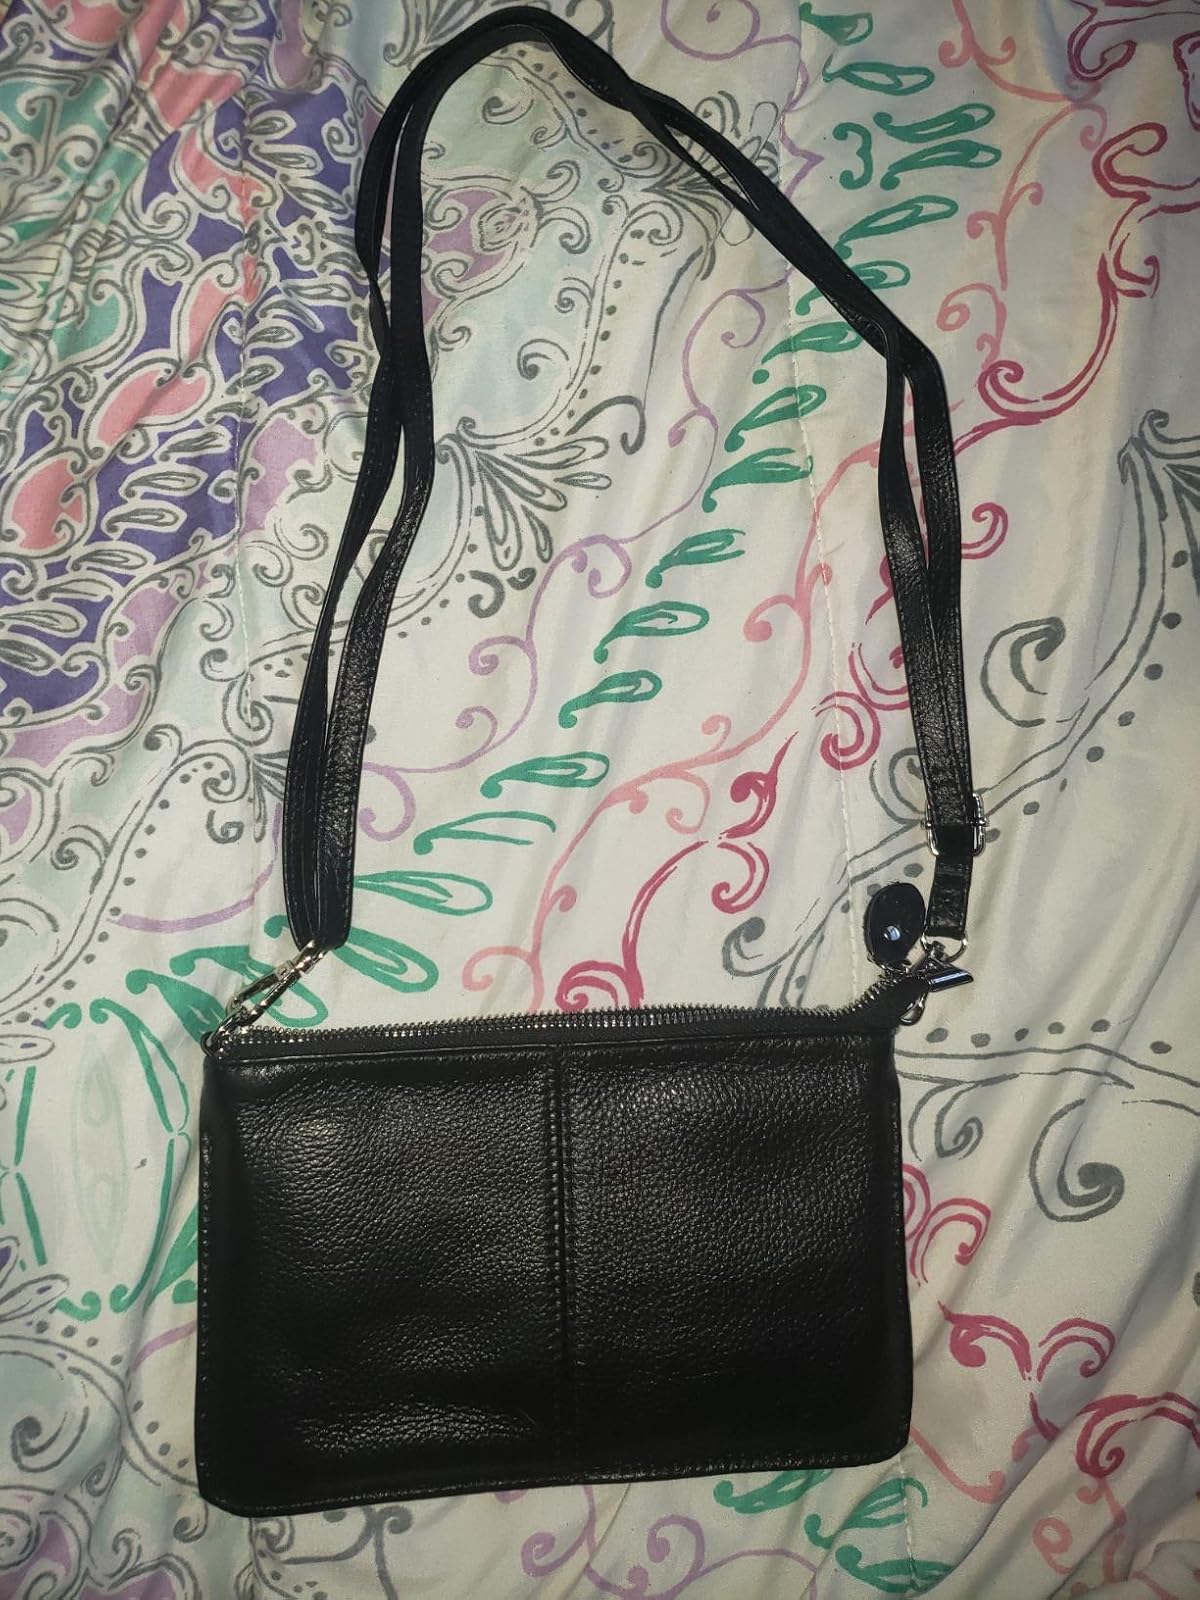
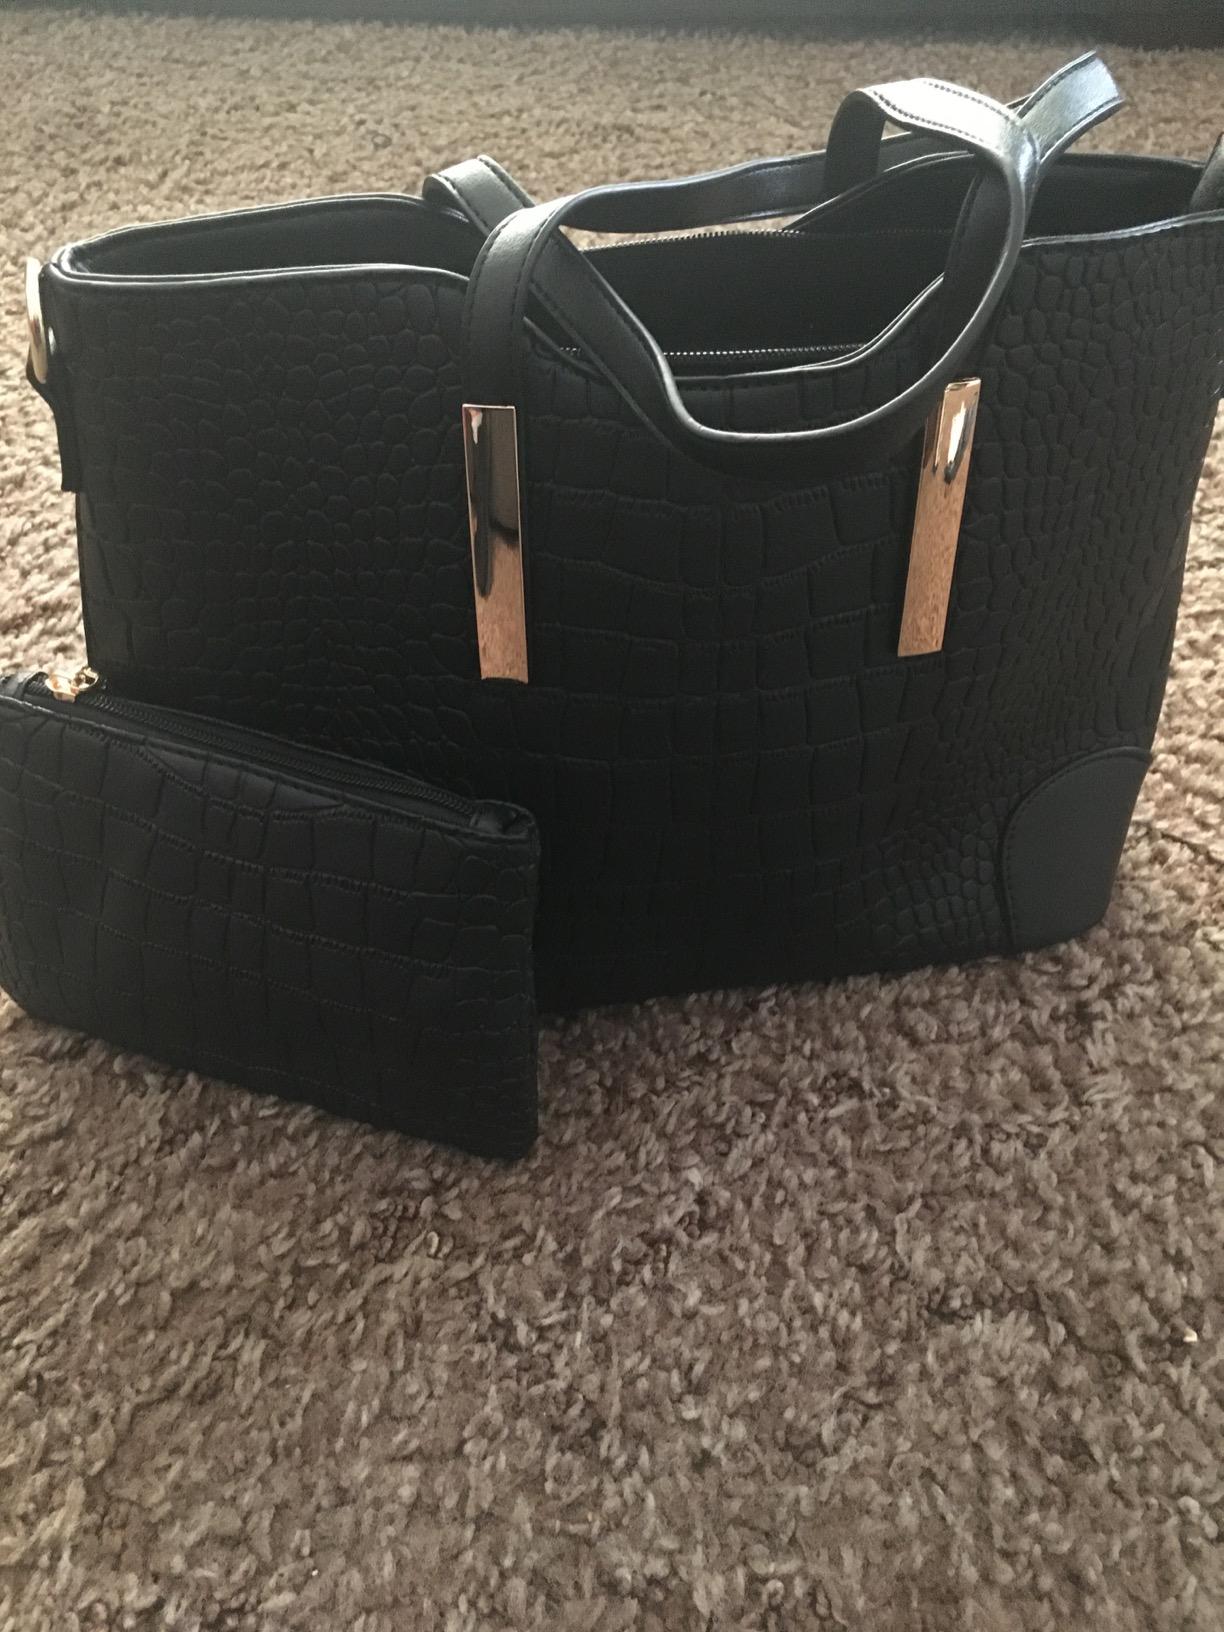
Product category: accessories_handbag
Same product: no